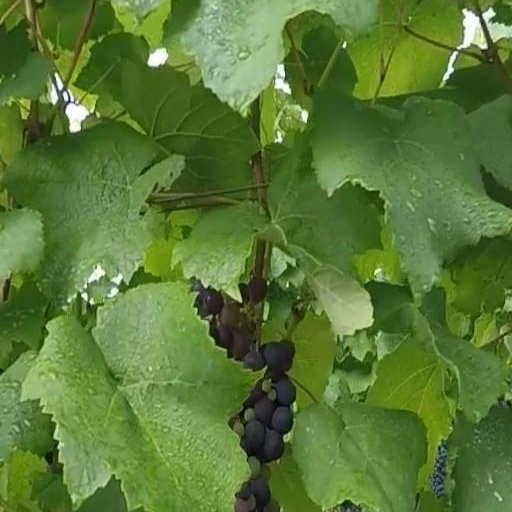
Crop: grape